Adam Day

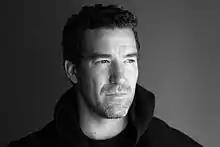
Day in 2015

Adam Day is an American poet and critic. He is the author of "The Strategic Crescent" (Broadstone Books, 2025), "Illuminated Edges" (Kelsay Books, 2024), "Left-Handed Wolf" (Louisiana State University Press, 2020), "Model of a City in Civil War" (Sarabande Books, 2015), and one chapbook of poetry, "Badger, Apocrypha" (Poetry Society of America, 2011).